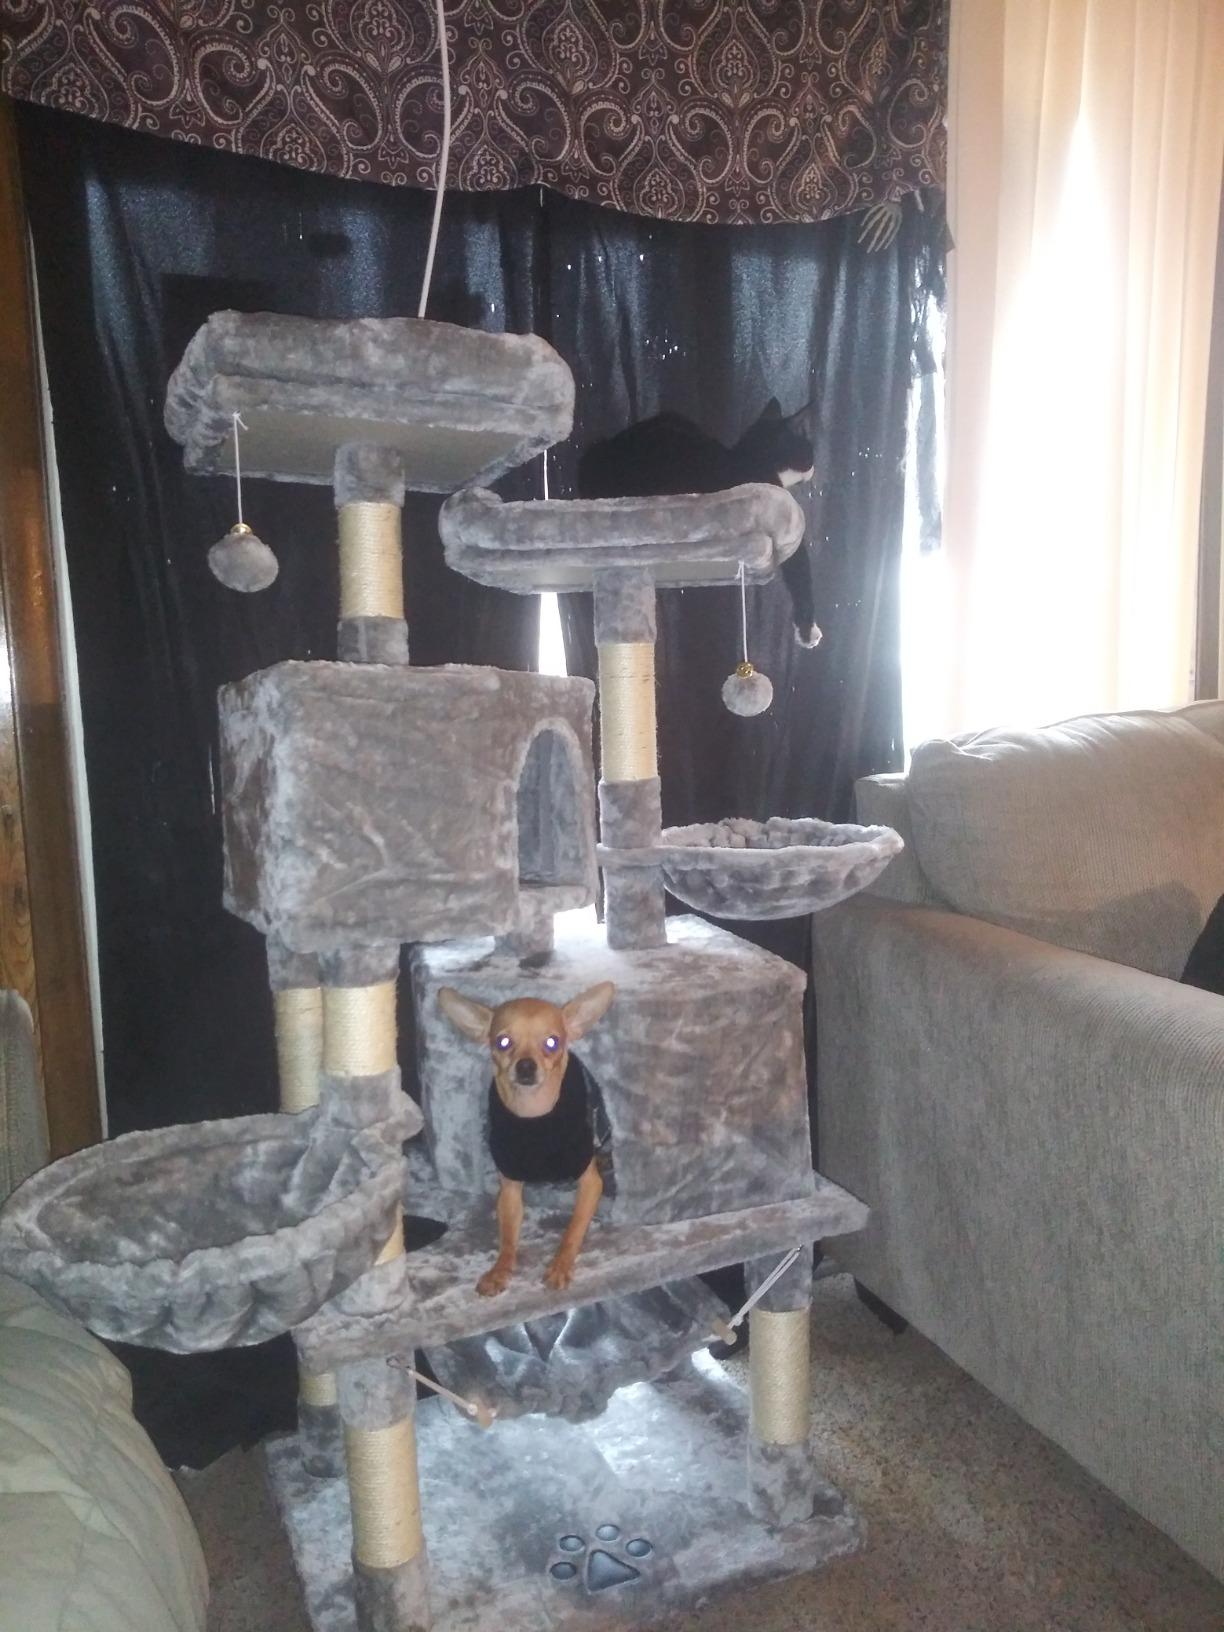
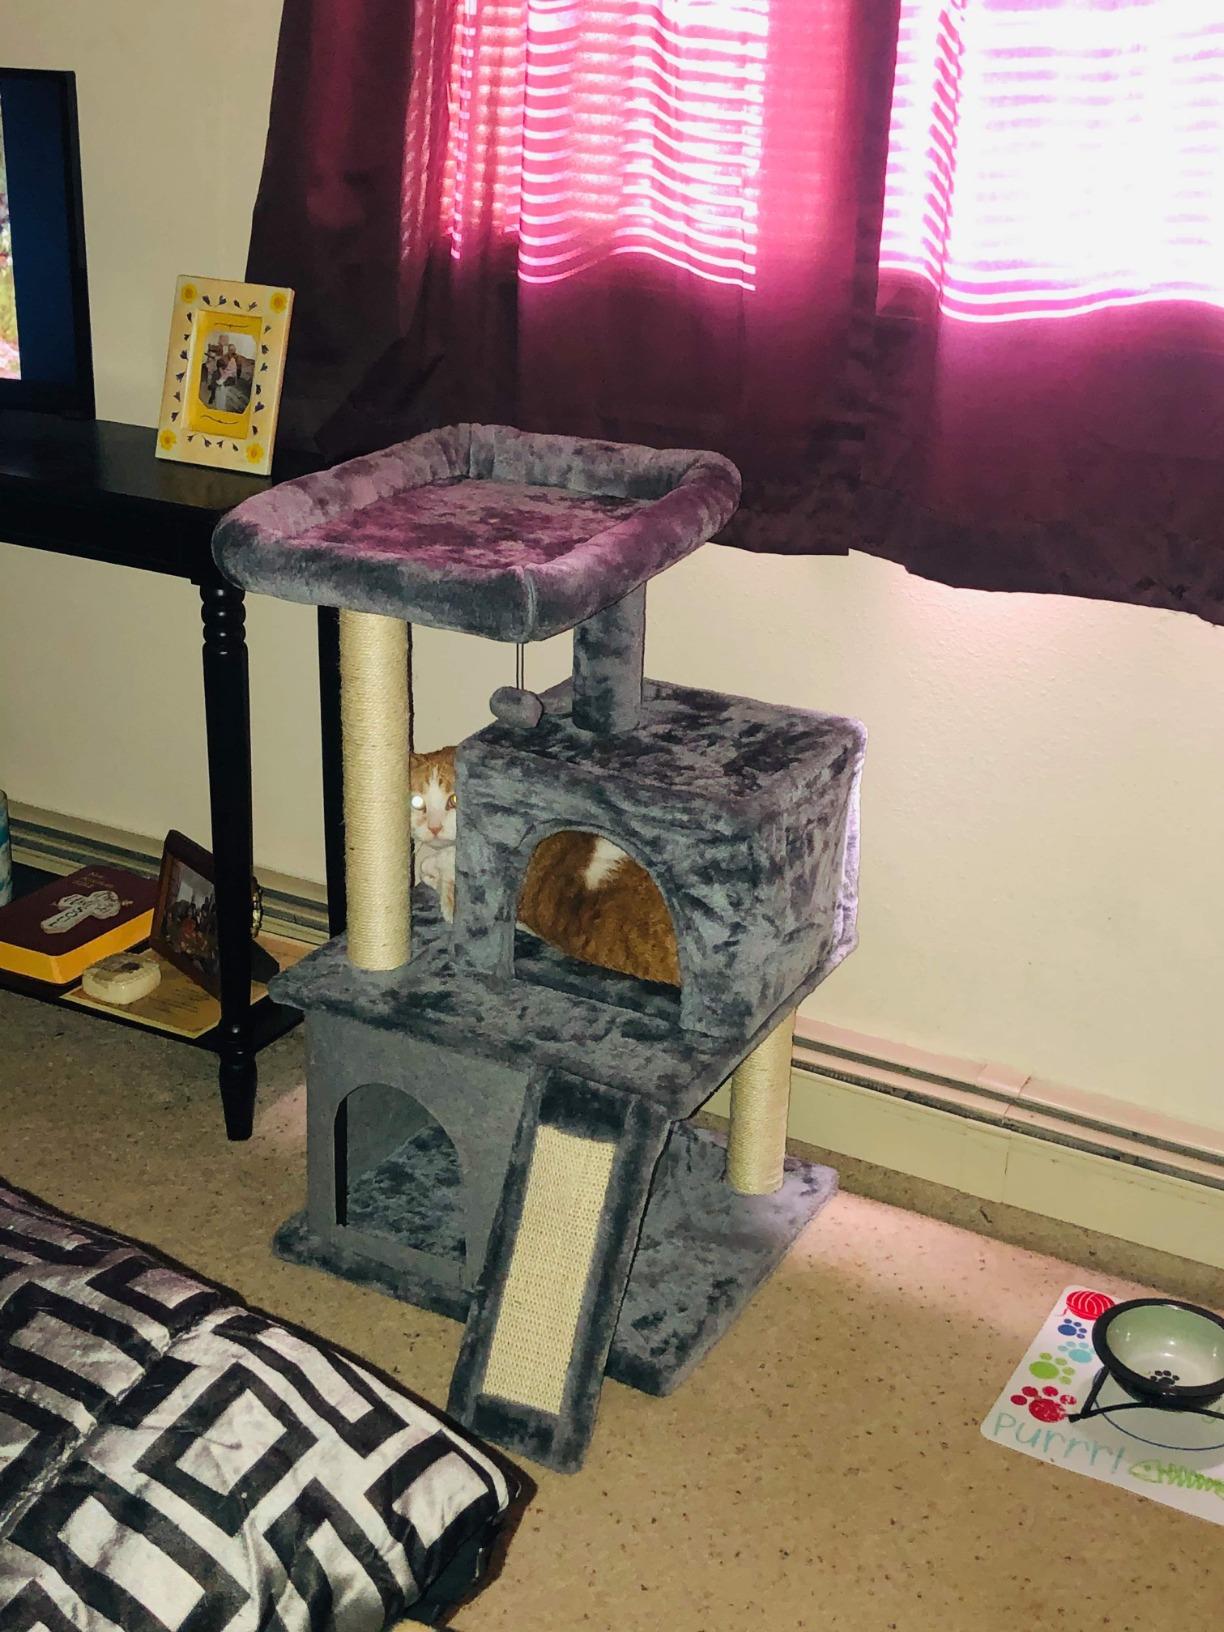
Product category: items_cat tree
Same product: no